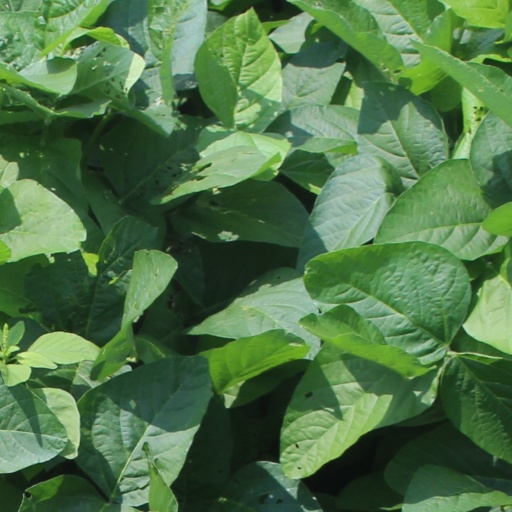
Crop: soybean